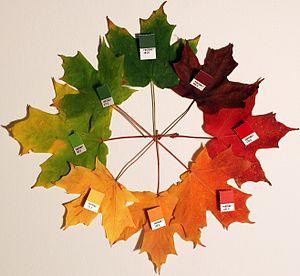
Durant les mois d'automne, des arbres feuillus et des fougères connaissent un changement de couleur des feuilles et des frondes avant qu'elles ne tombent. Ce changement de couleurs, qui existe chez beaucoup d'arbres des régions tempérées, est souvent appelé couleurs automnales. Il est associé au dernier stade du développement de la feuille, la sénescence qui se caractérise par de véritables bouleversements biochimiques.